Santiago Urrutia

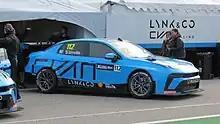
Urrutia's Lynk & Co 03 TCR during the 2023 El Pinar TCR World Tour round

In 2023 he remained again with Cyan Performance Lynk & Co. He retired from the first of two races at the initial round in Portugal, but won the second race. He won two more races that season, on home soil in Uruguay and at the Bathurst International, to finish eighth in the standings.